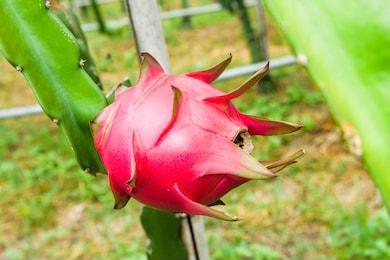
Label: Dragonfruit